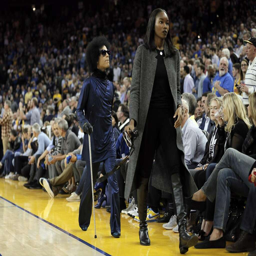
person leaves the court before half time as sports team played sports team .